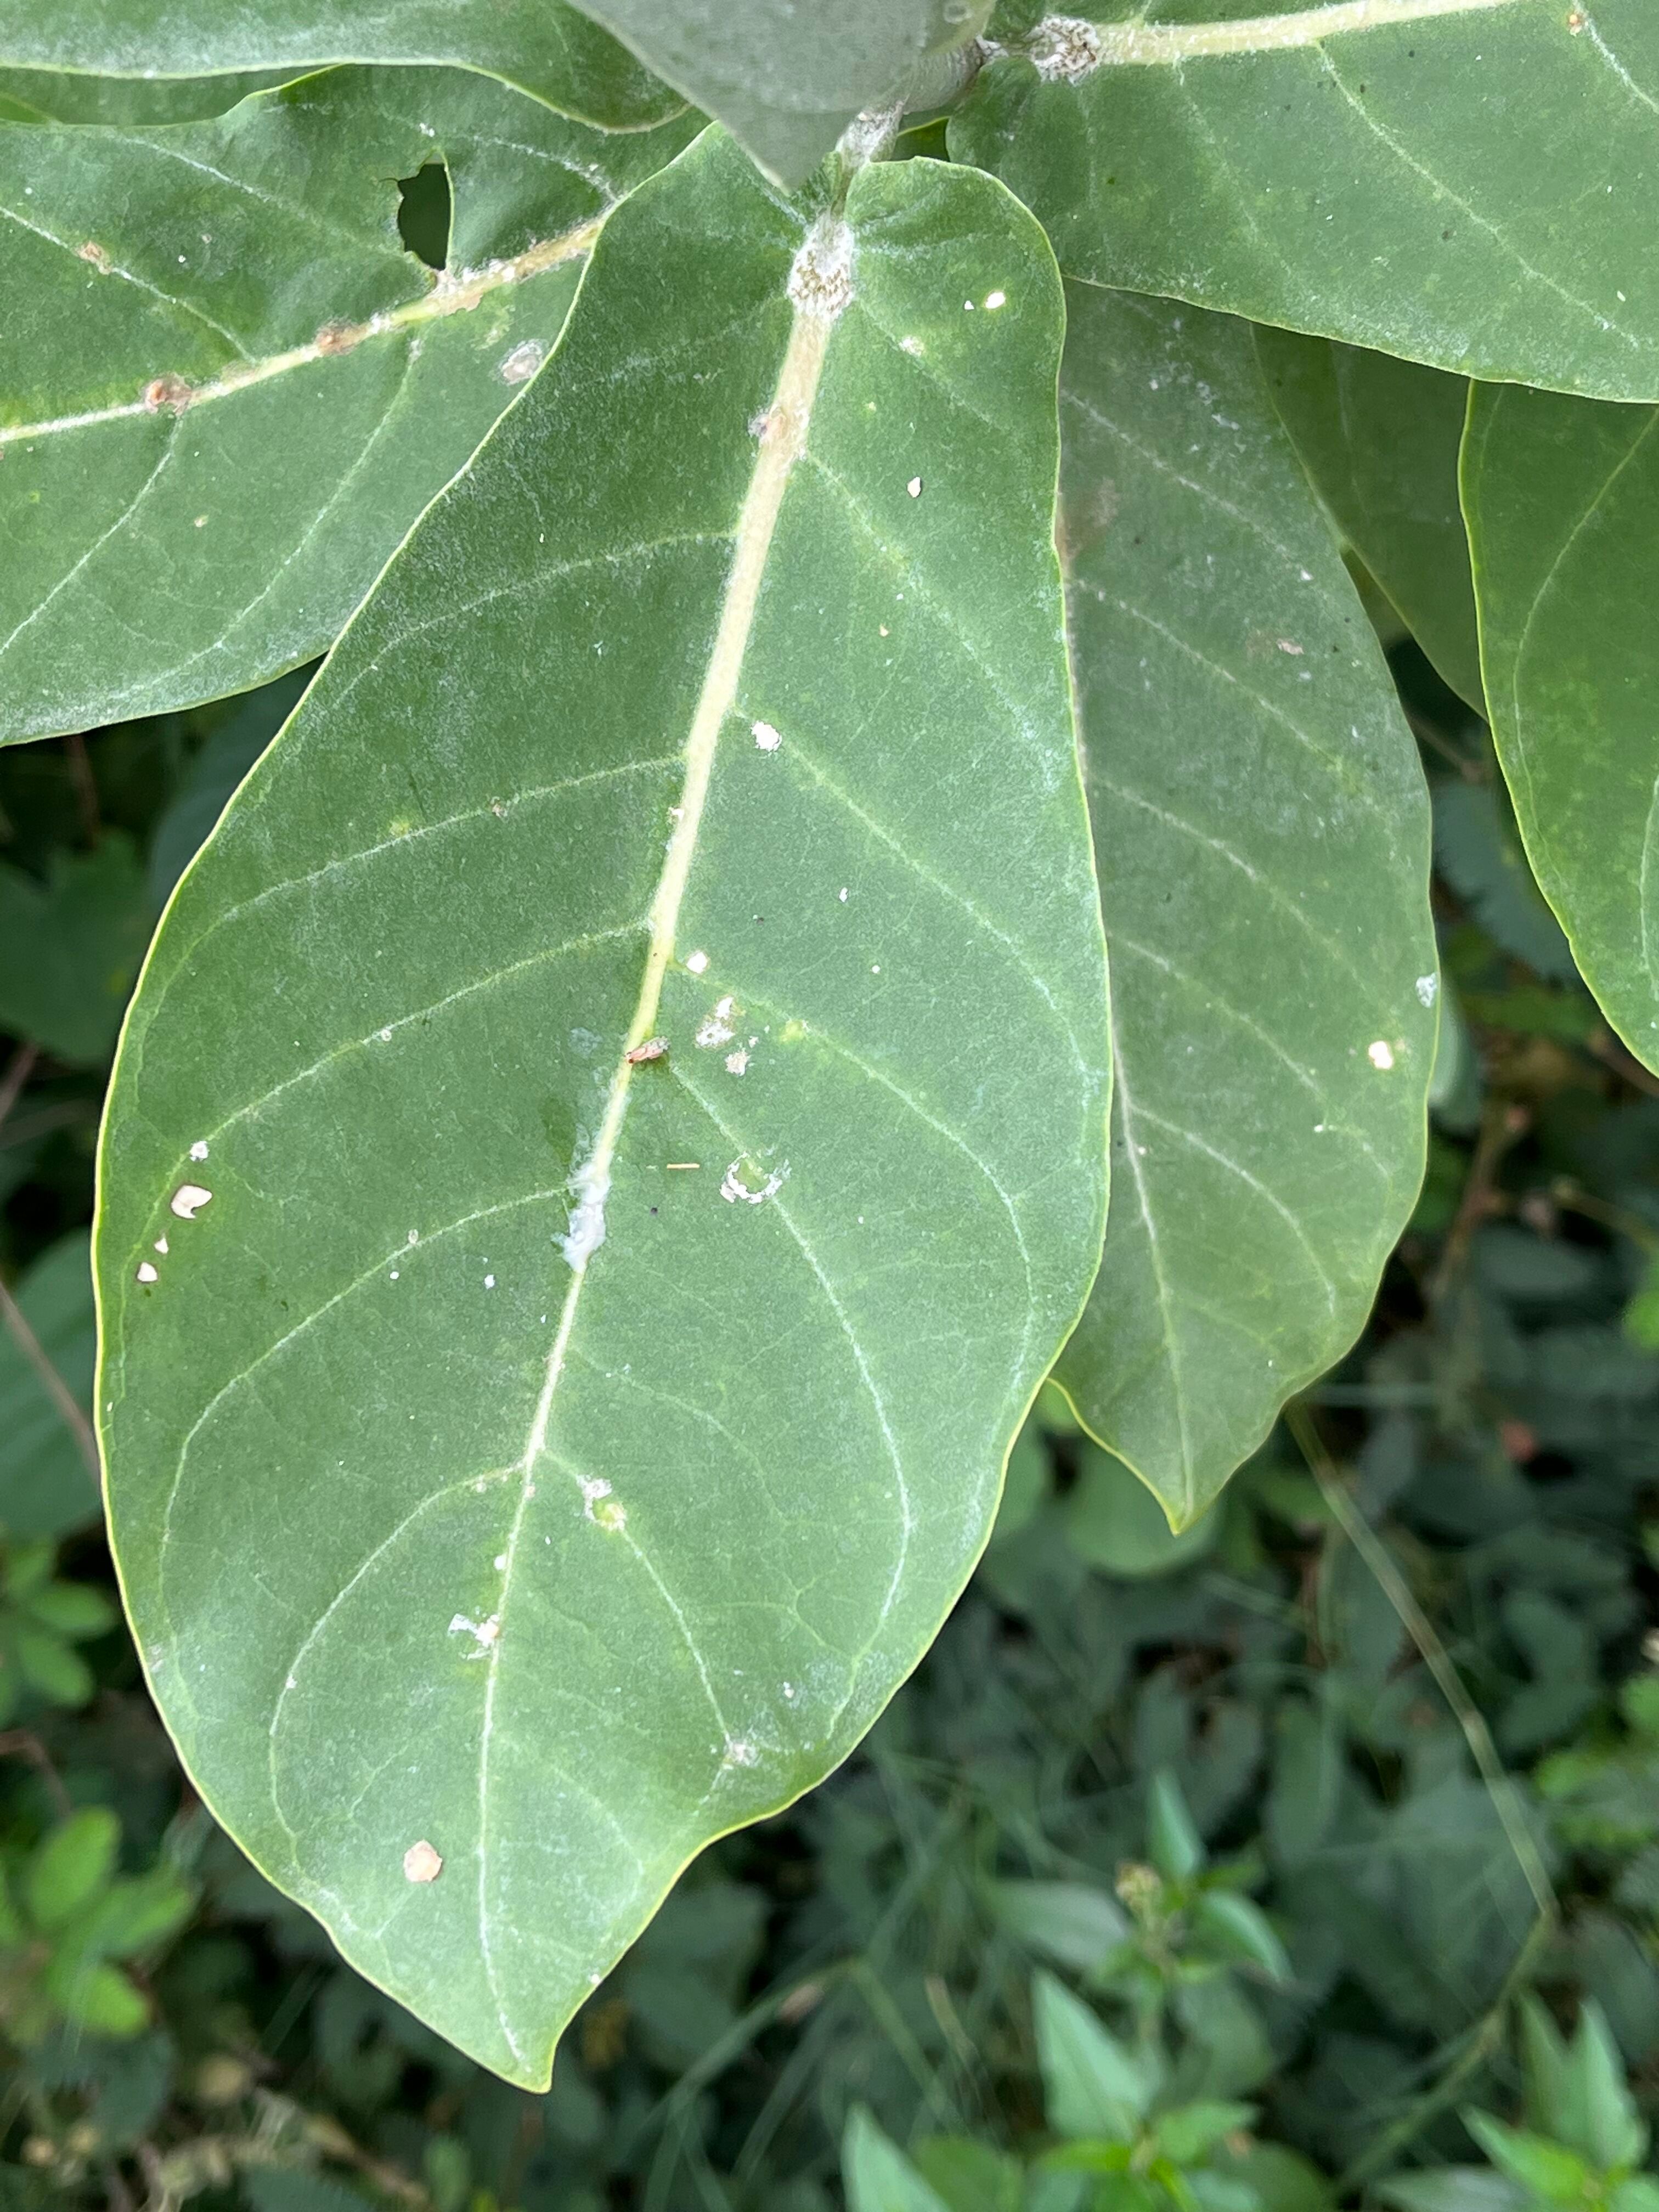
Plant species: calotropis-gigantea